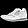
Label: Sneaker